Describe the emotion expressed in this image:  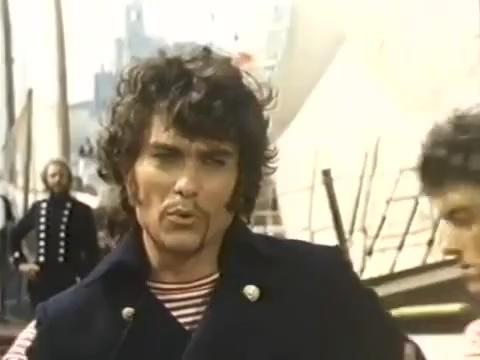
This person displays Suffering, valence and arousal with low intensity.